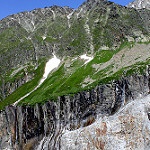
Scene: Outdoor